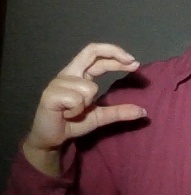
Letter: thal